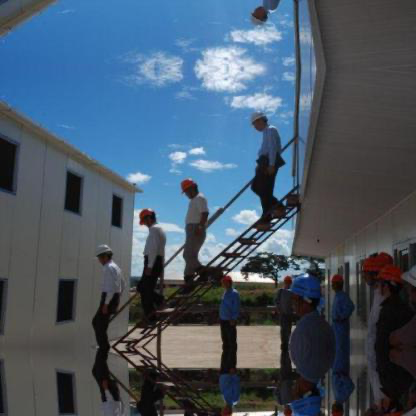
Objects in the image:
label: helmet
label: helmet
label: helmet
label: helmet
label: helmet
label: helmet
label: helmet
label: helmet
label: helmet
label: helmet
label: helmet
label: helmet
label: helmet
label: helmet
label: helmet
label: helmet
label: helmet